Louis Rwagasore

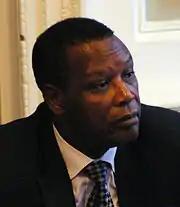
President Pierre Buyoya, who used Rwagasore as a symbol of national unity

There was immediate concern in Burundi following the killing that the Belgian administration shared responsibility for Rwagasore's murder. When Governor Harroy went to the hospital to pay respects to the corpse of the late prime minister, Rwagasore's mother confronted him in a hallway and slapped him. Belgian Foreign Minister Paul-Henri Spaak sent several telegrams to officials in Usumbura inquiring about the role of "Europeans" in the events. Spaak was also fearful of a UN inquiry and ordered Harroy to send him a detailed report on the murder which he could present so as to assuage international concerns. The UN General Assembly ultimately passed a resolution calling for an investigation and dispatched a Commission for Ruanda-Urundi delegation to Burundi to draft a report. The commission noted complaints from UPRONA leaders which accused the administration of being complicit in the murder, with additional accusations of culpability lodged against Brioli's and Ntidendereza's father, Chief Baranyanka. The body also received complaints that the PDC leaders were given favourable treatment in prison. The commission's report was ultimately dismissive of such concerns and affirmed the findings of the original criminal investigation.